Mercedes Baptista

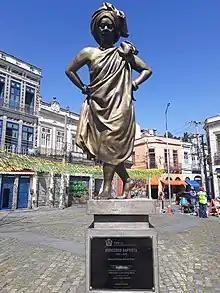
Sculpture of Mercedes Baptista in Rio de Janeiro, byM. Pitanguy.

Invited by choreographer and anthropologist Katherine Dunham, creator of the first all-African-American modern dance company, Baptista went to that country where she took classes in modern dance and took part in the civil rights movement.